Diving at the 1962 Asian Games

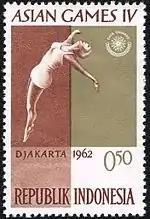
Diving at the 1962 Asian Games on a stamp of Indonesia

Diving was contested at the 1962 Asian Games in Senayan Swimming Stadium, Jakarta, Indonesia from 29 August to 1 September 1962.